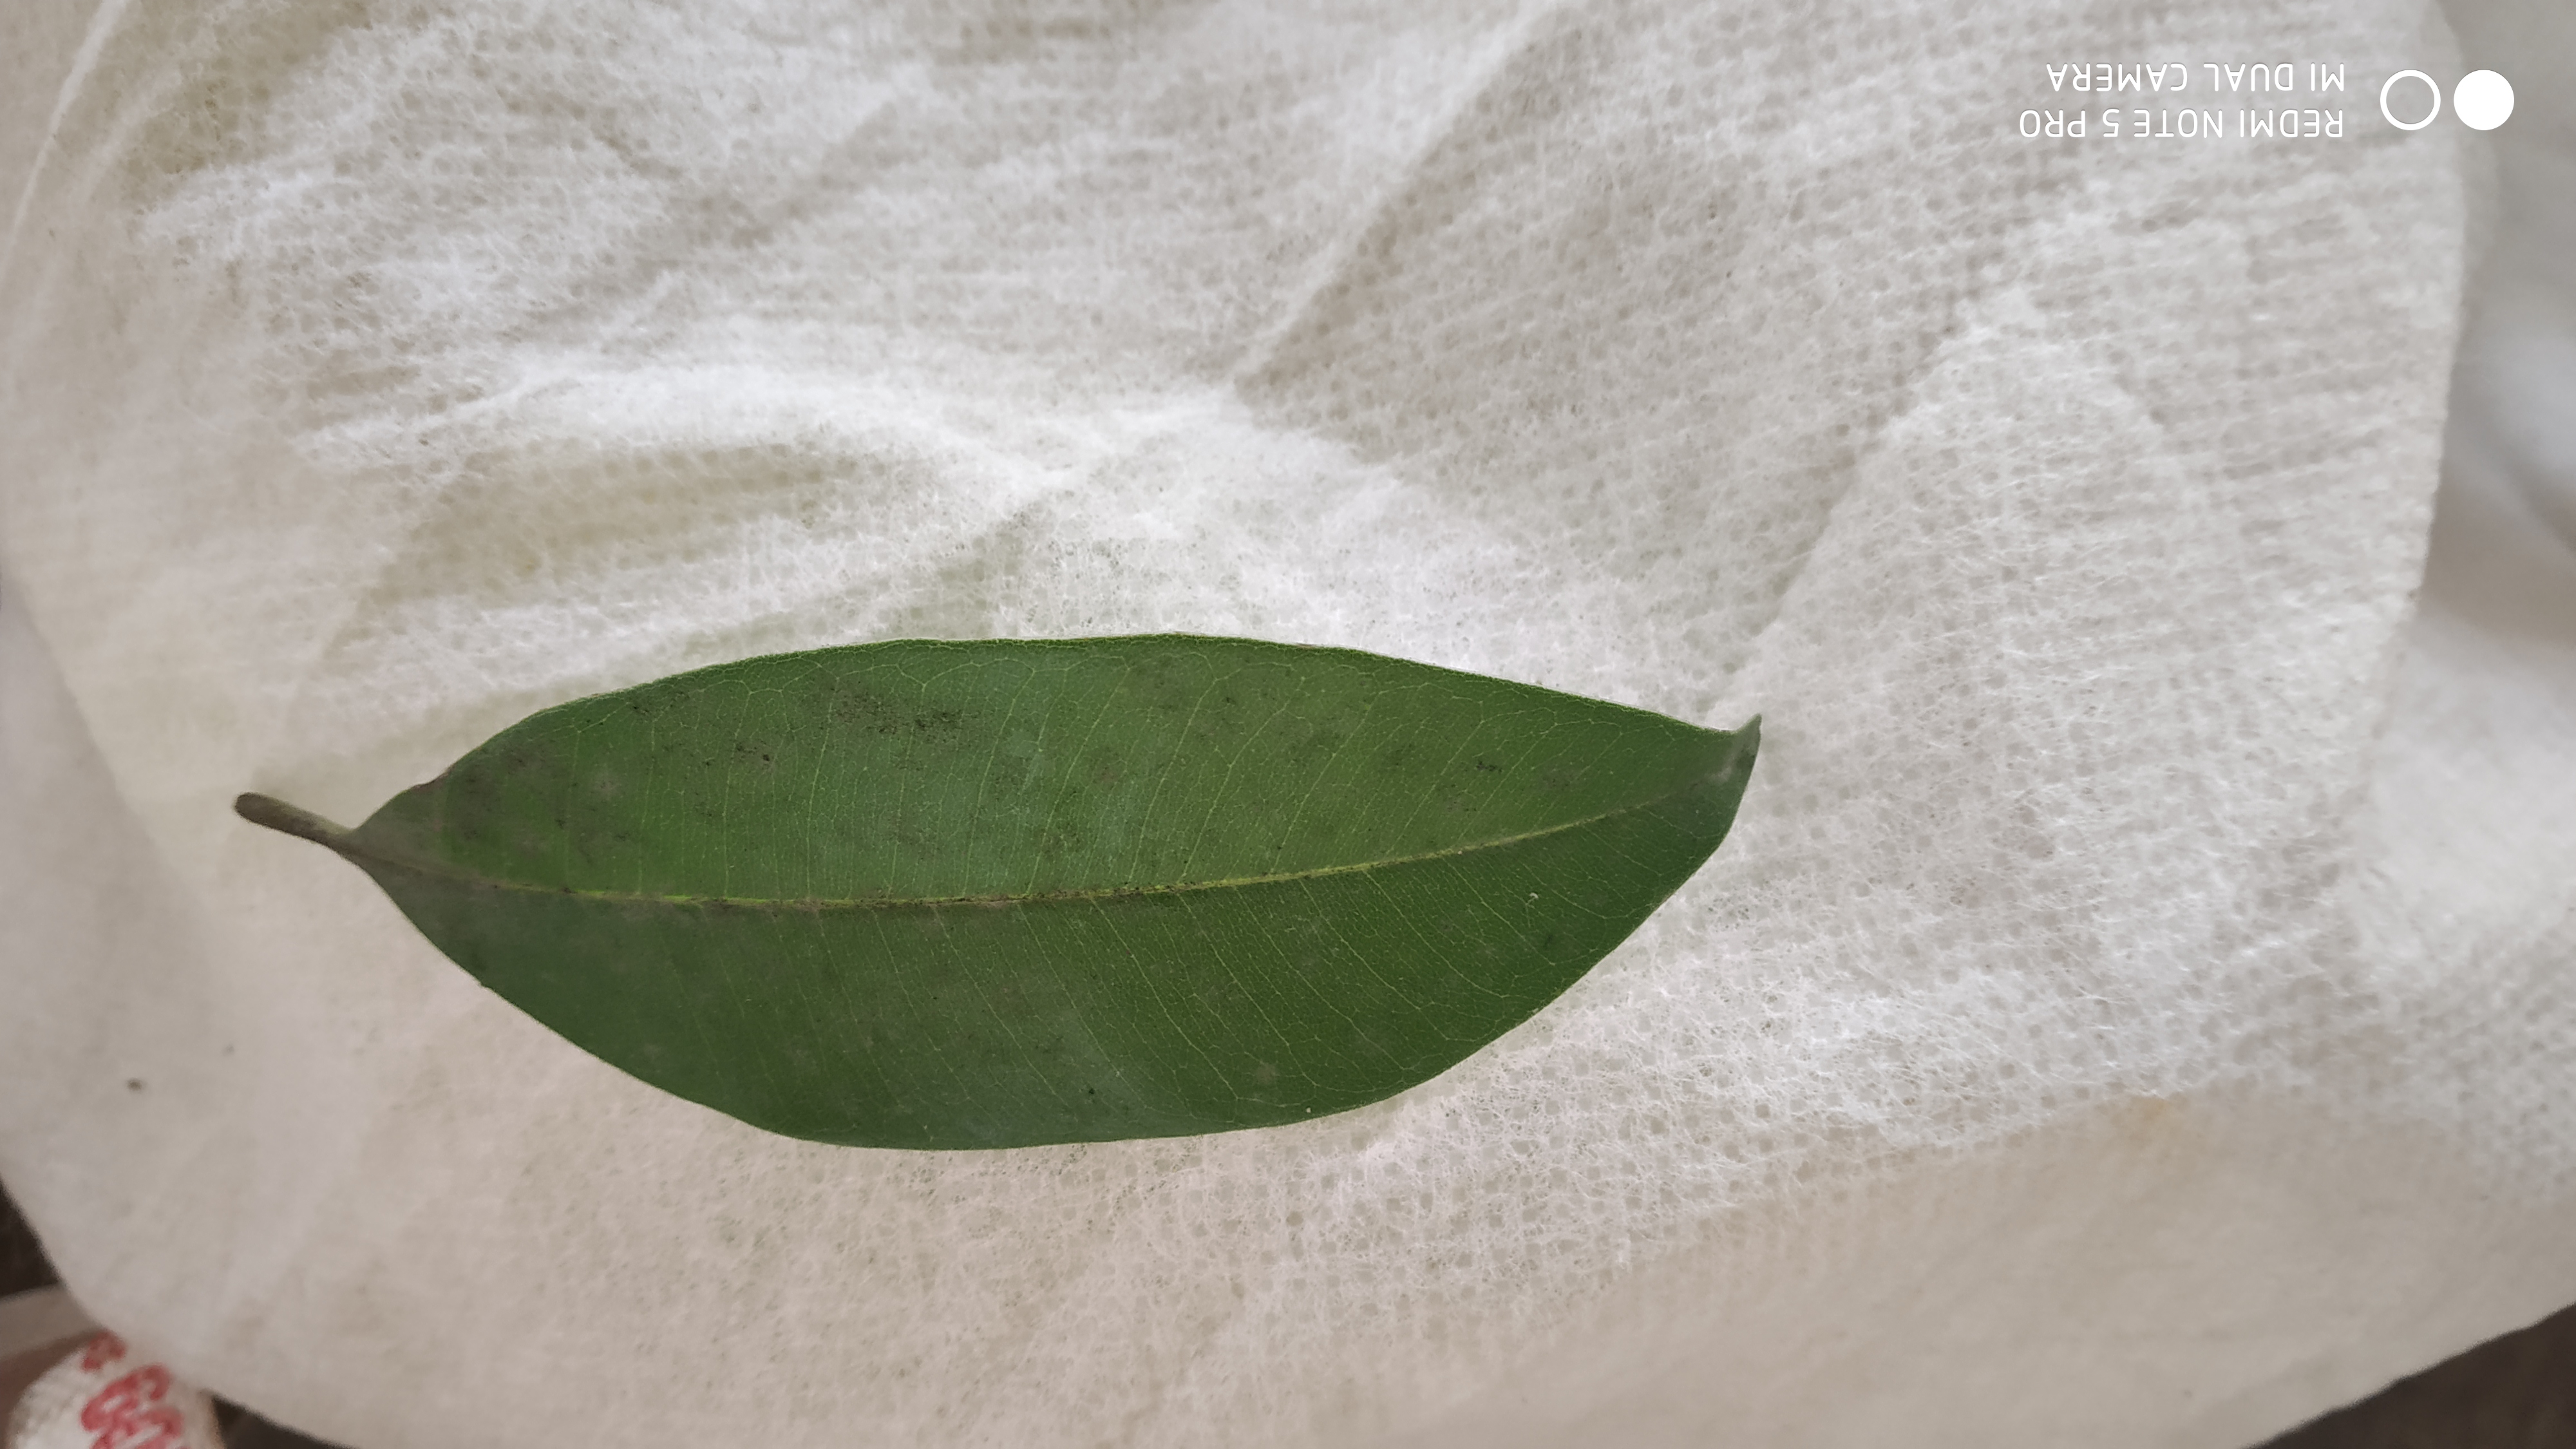
Plant: Sapota